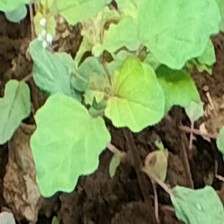
Weed species: Punarnava _(Boerhaavia diffusa)